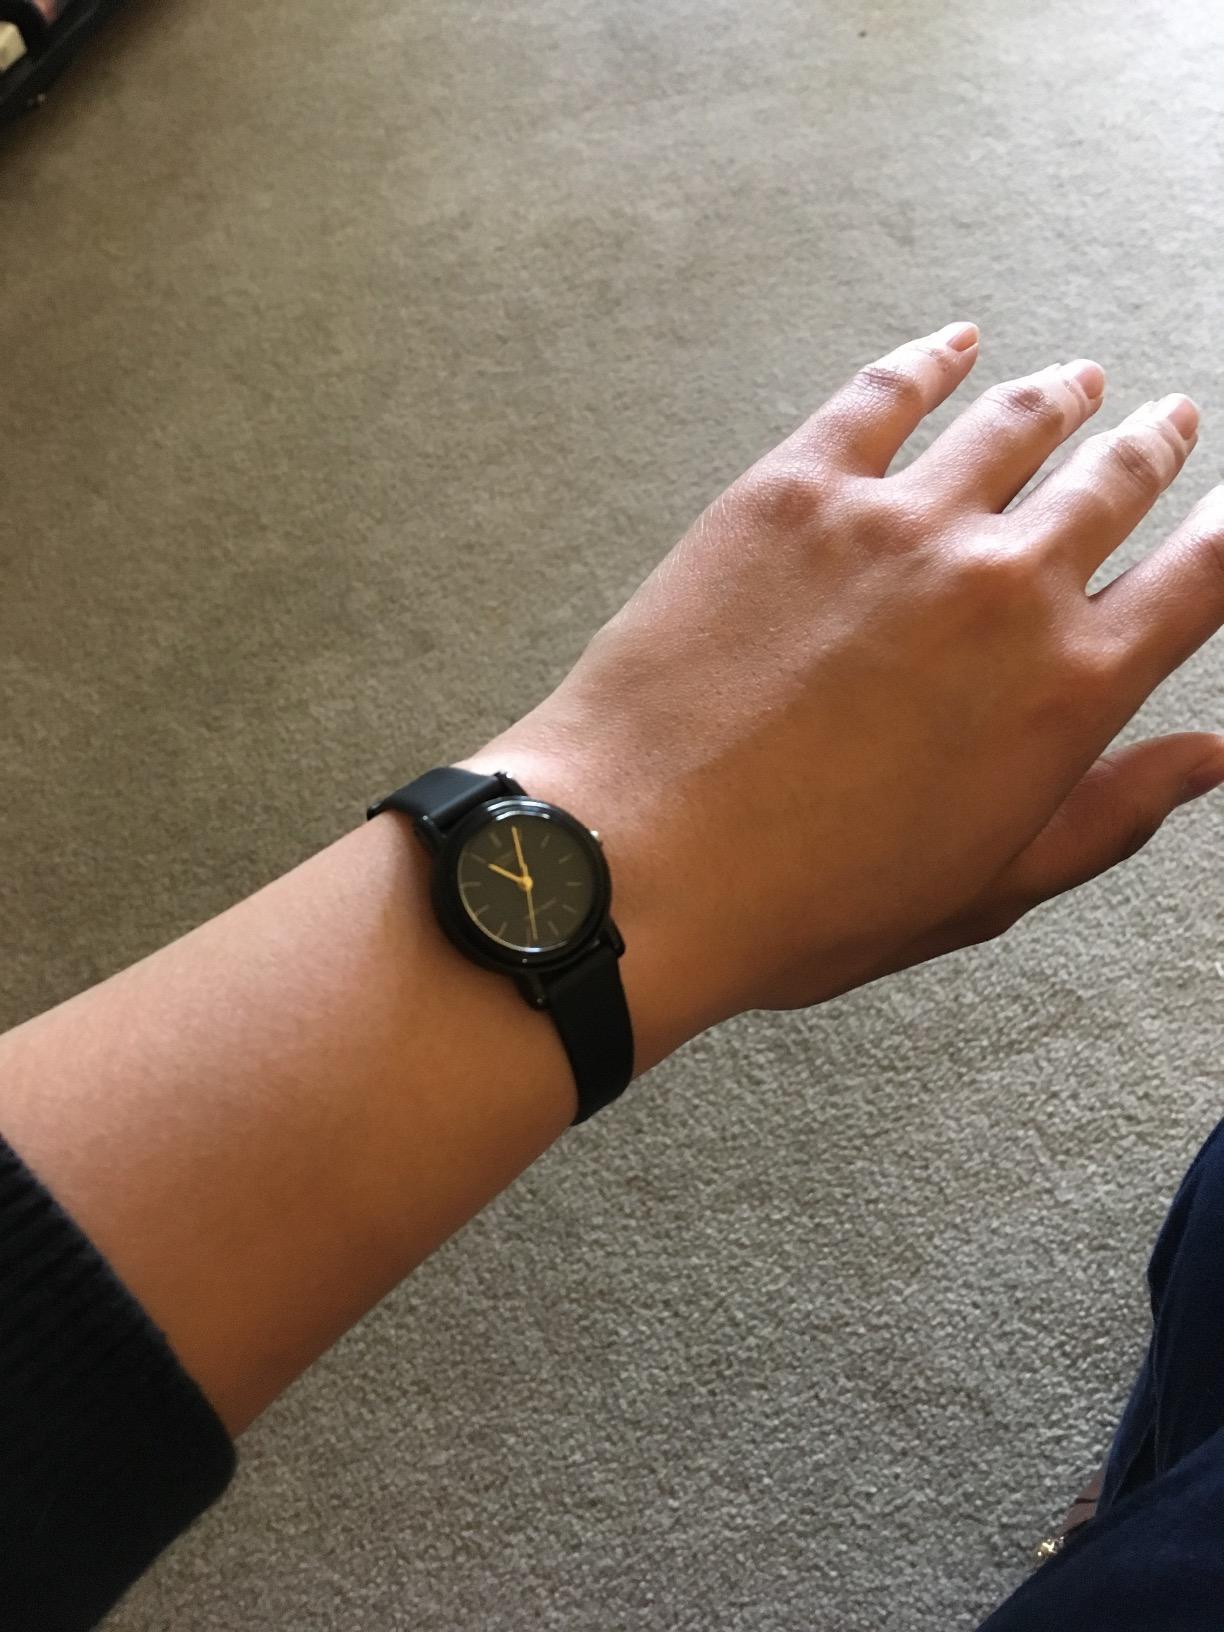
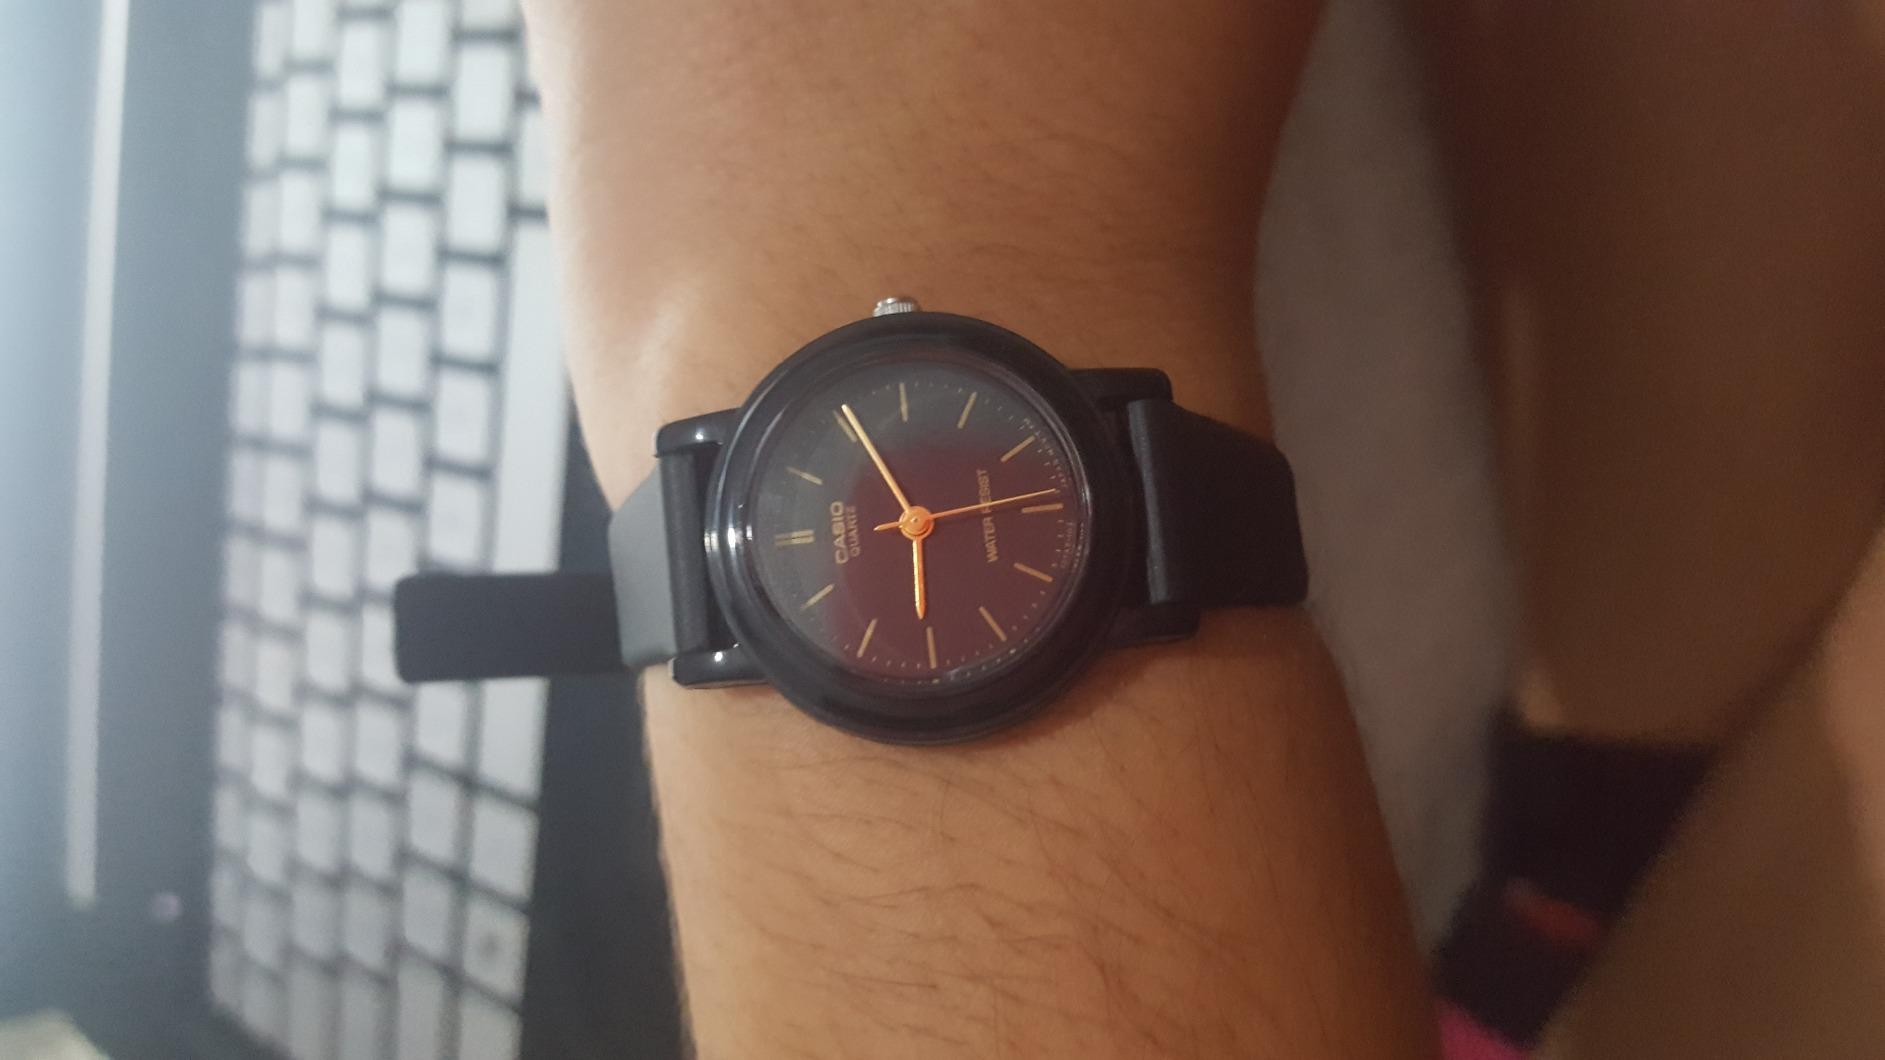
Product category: accessories_watch
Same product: yes